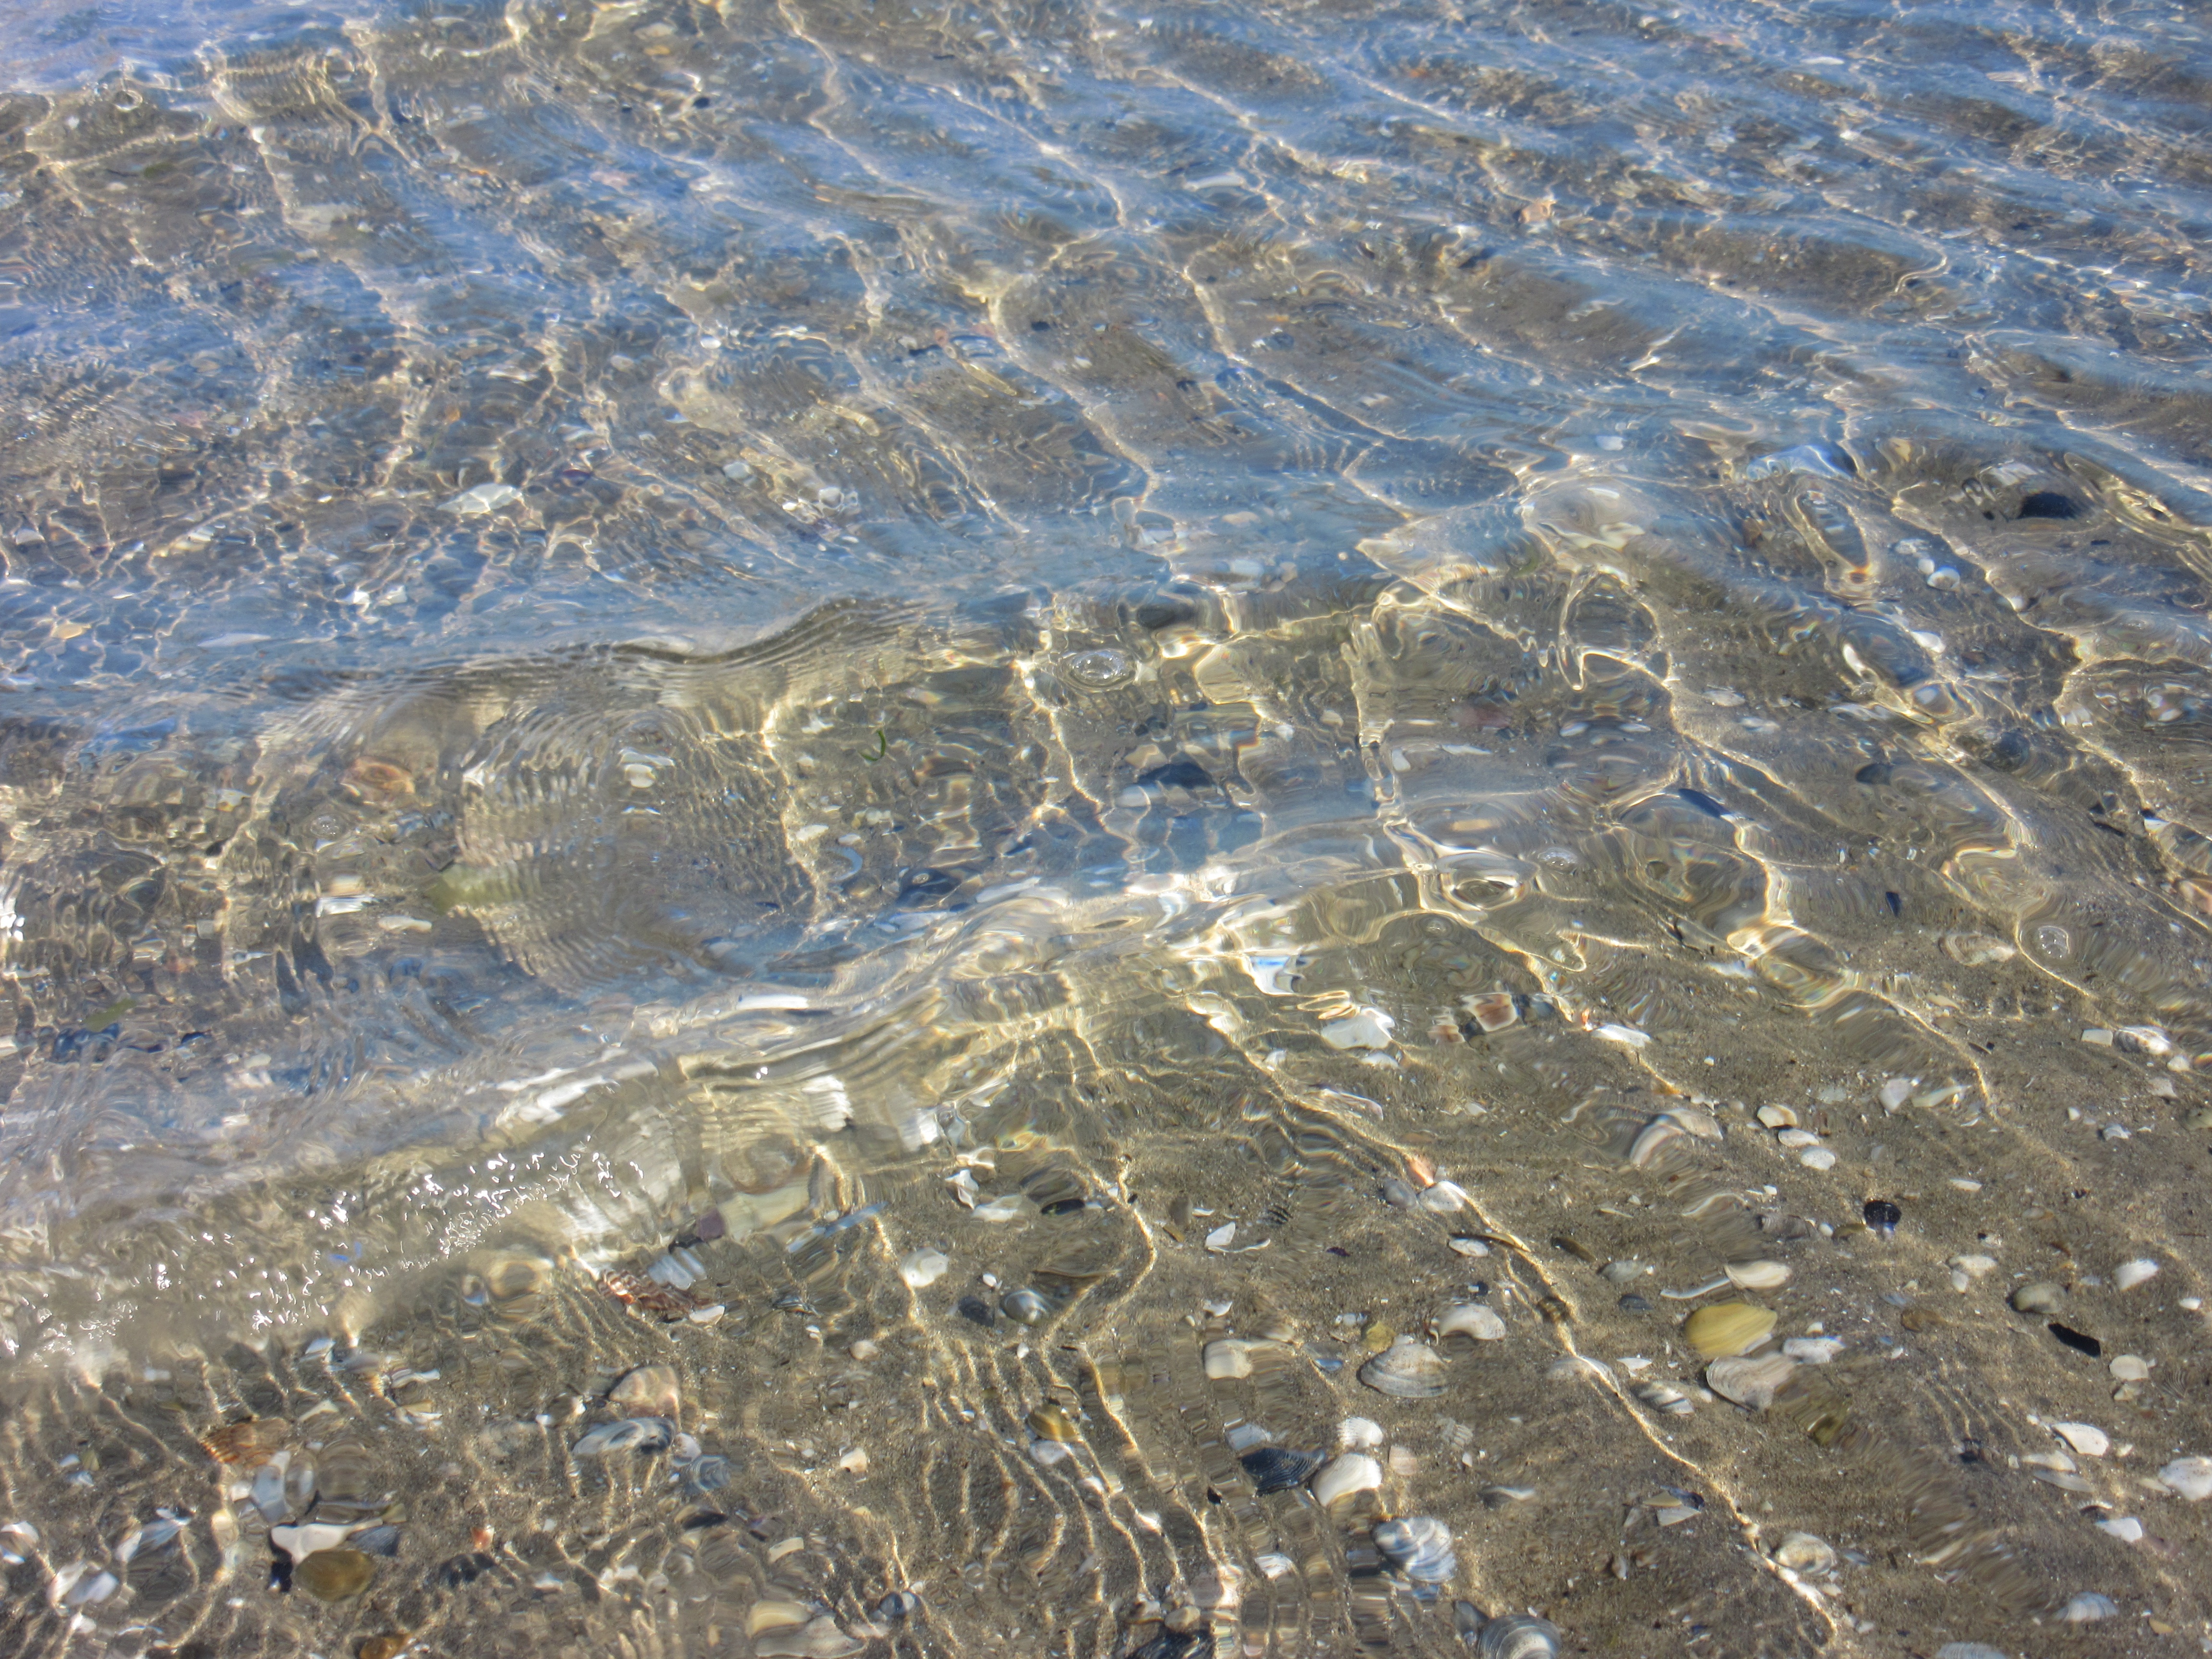
sea, coast, water, sand, shore, wave, clear, pattern, reflection, material, geology, shallow, wetland, tundra, mussels, sand beach, aerial photography, mudflat